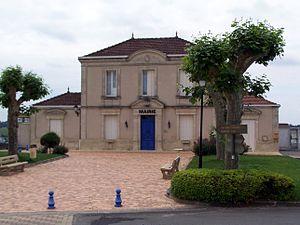
Mairie de Omet (Gironde, France)
Omet est une commune du Sud-Ouest de la France, située dans le département de la Gironde.